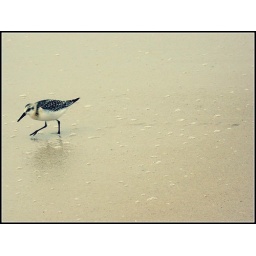
strange little birds that dig in the sand and run away from the waves